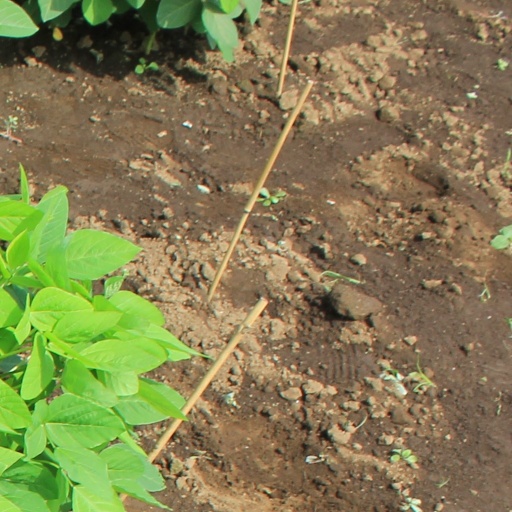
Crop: soybean